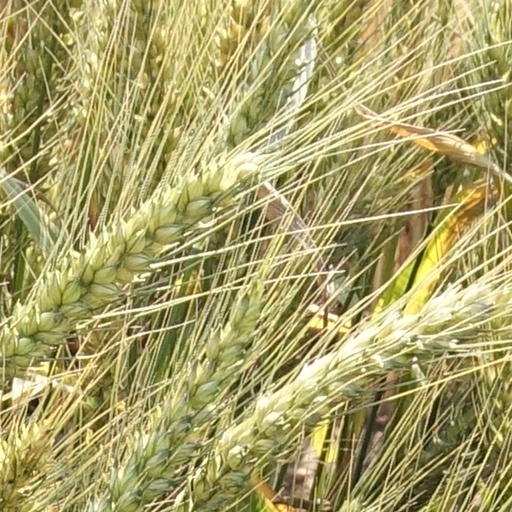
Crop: wheat